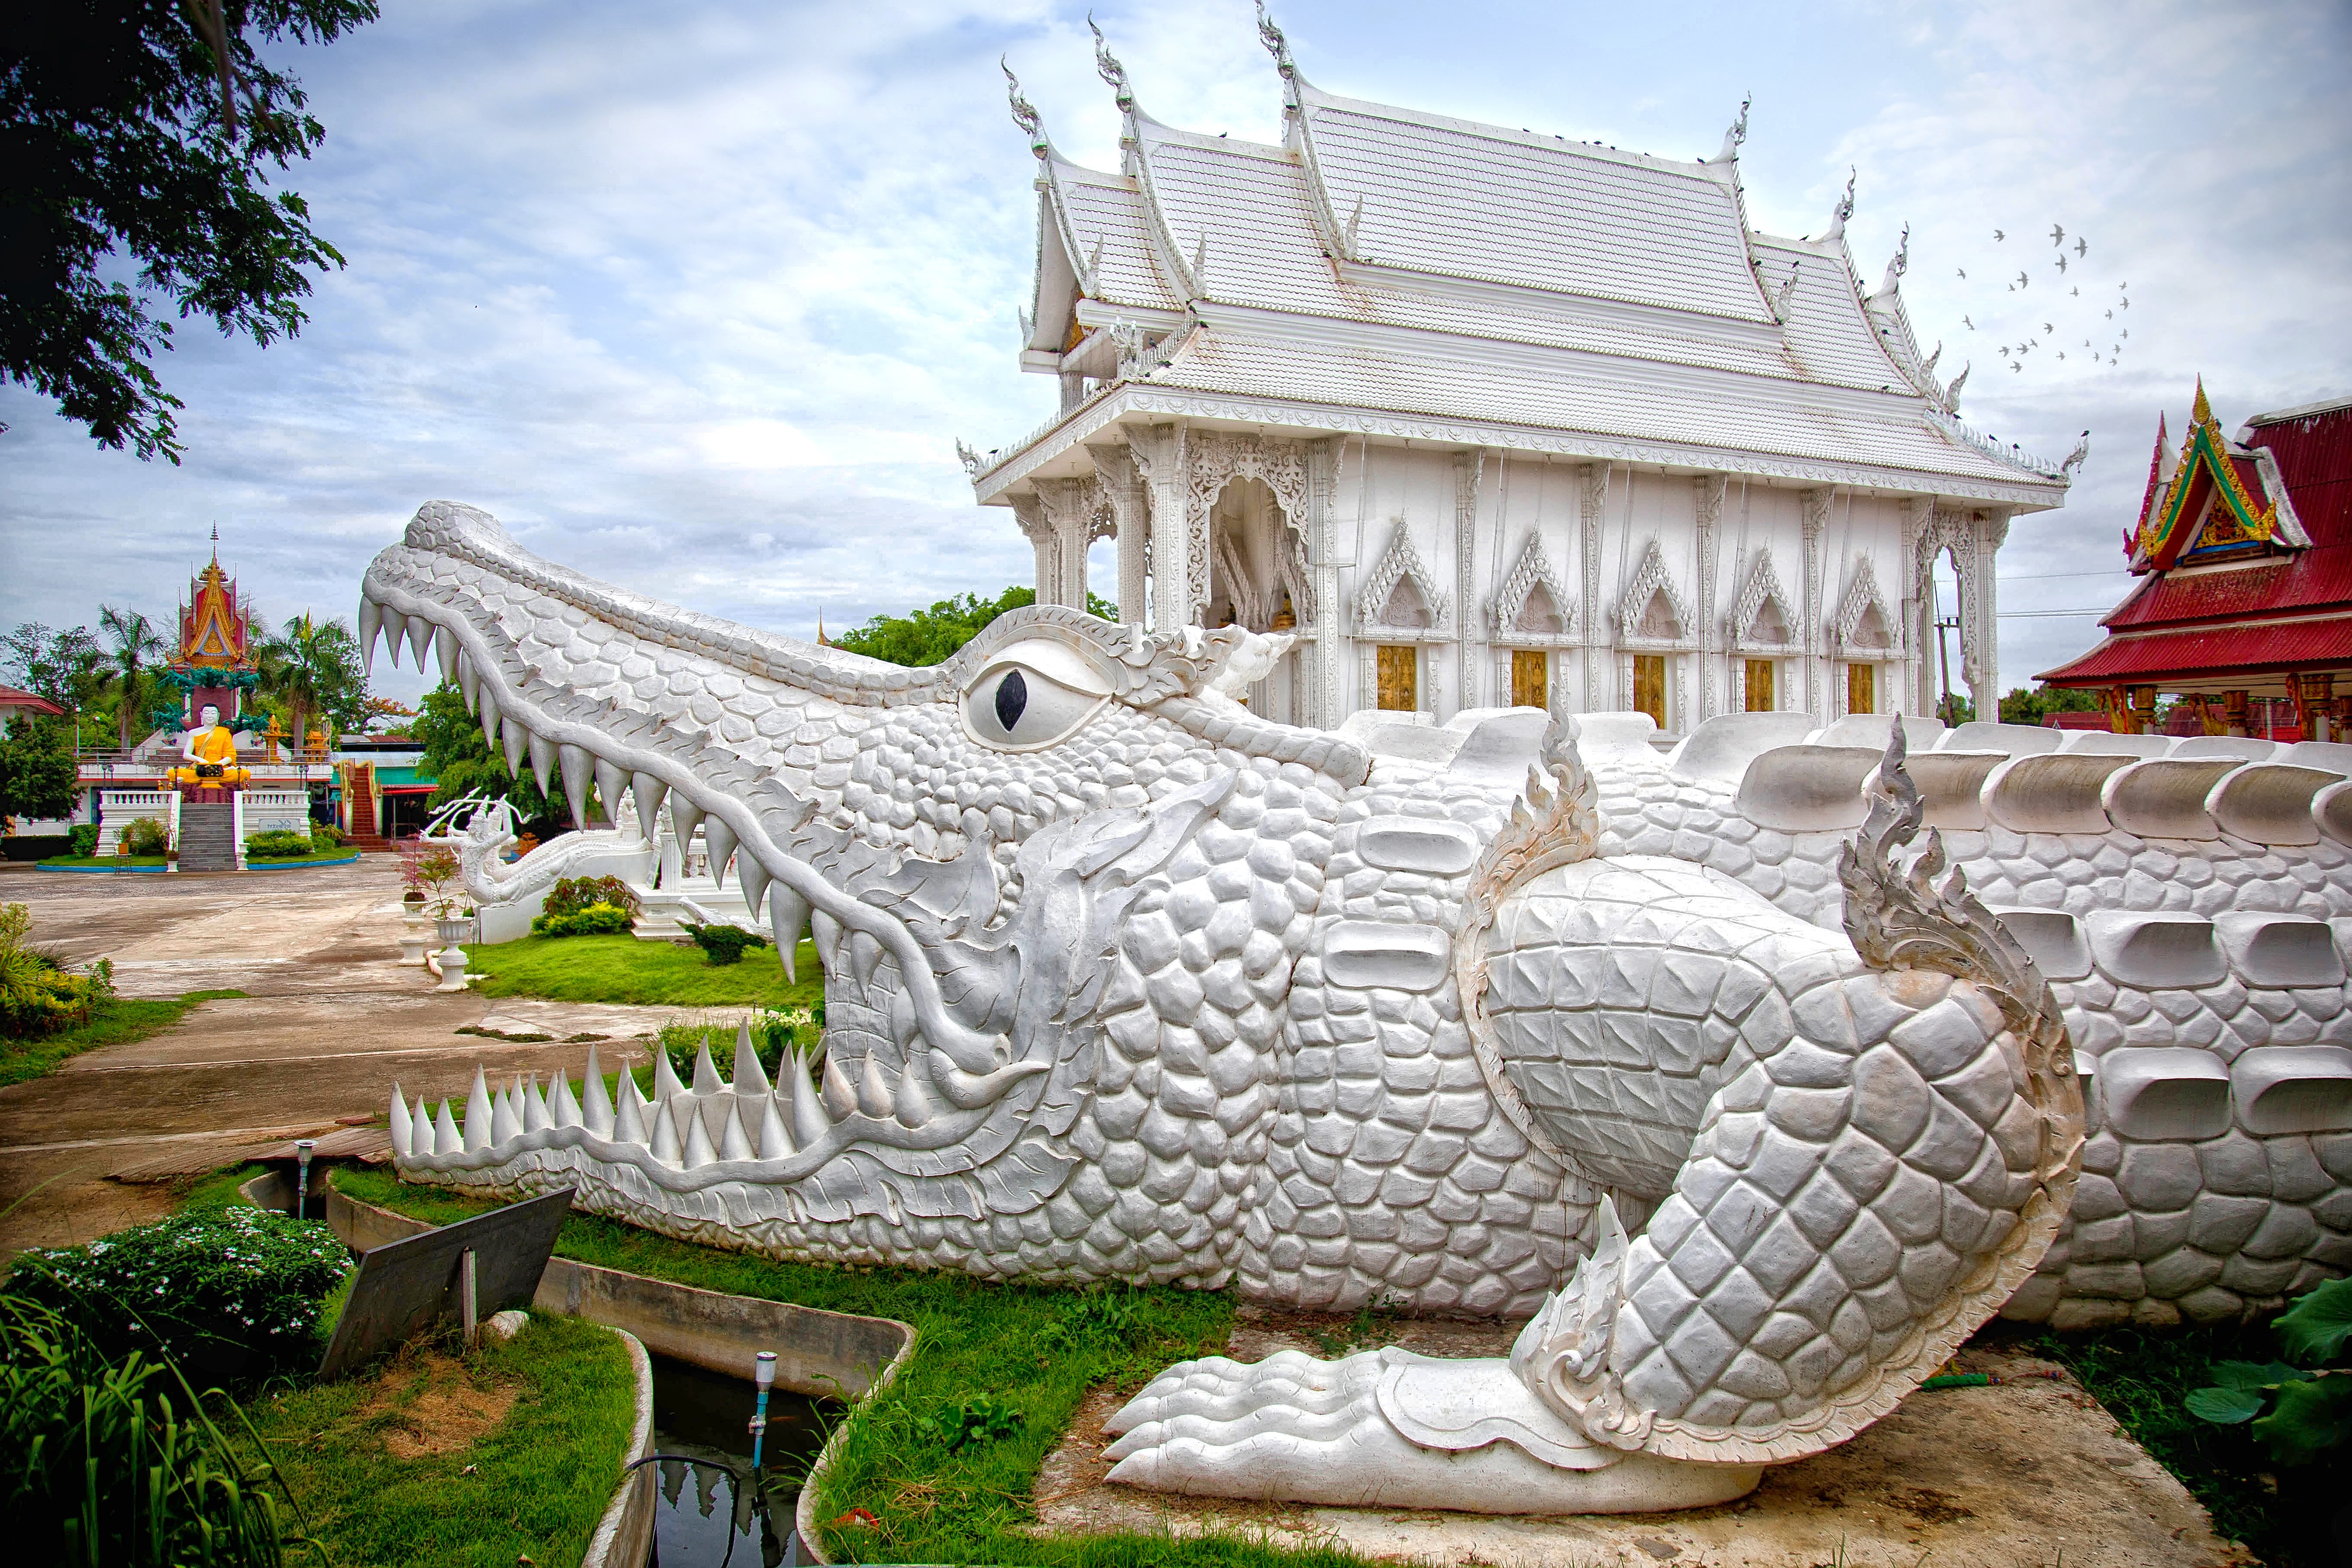
fork, building, palace, statue, landmark, place of worship, crocodile, temple, carving, wat, the white temple, stone carving, hindu temple, sri ram faith, phichit